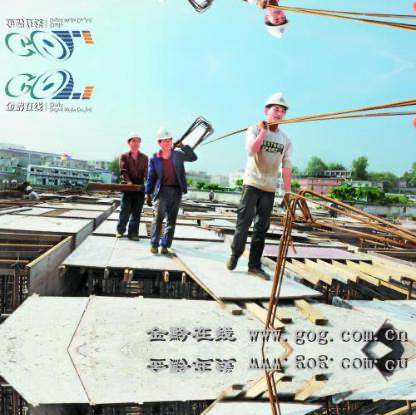
Objects in the image:
label: helmet
label: helmet
label: helmet
label: helmet
label: helmet